St George's Church, Gravesend

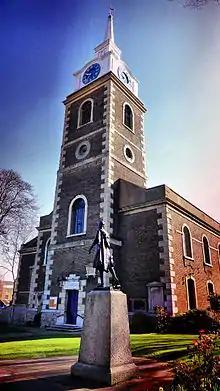
St George's church with the Pocahontas statue in the foreground

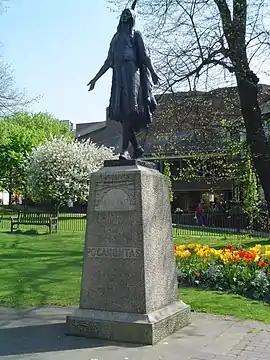
Statue of Pocahontas

St George's Church, Gravesend, is a Grade II*-listed Anglican church dedicated to Saint George the patriarch of England, which is situated near the foot of Gravesend High Street in the Borough of Gravesham. It serves as Gravesend's parish church and is located in the diocese of Rochester in Kent, England.